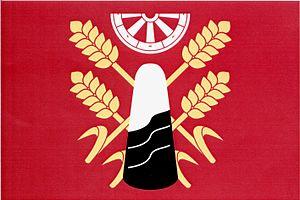
Úžice est une commune du district de Mělník, dans la région de Bohême-Centrale, en République tchèque. Sa population s'élevait à 915 habitants en 2020.